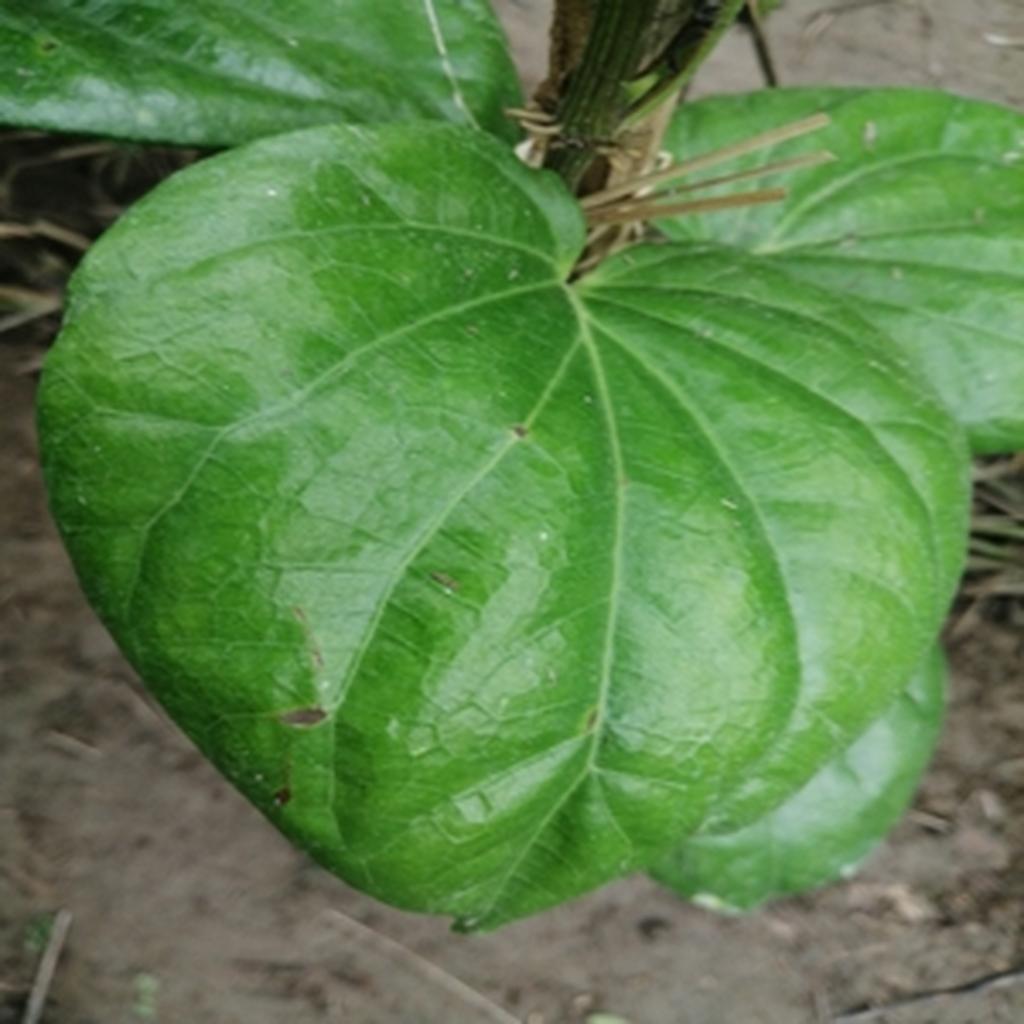
Label: Healthy_Leaf